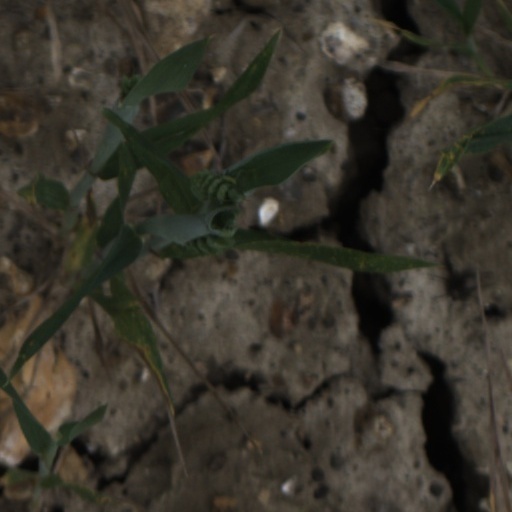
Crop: wheat